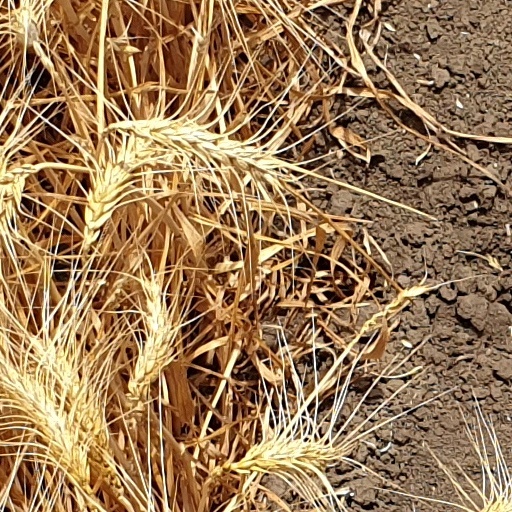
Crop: wheat